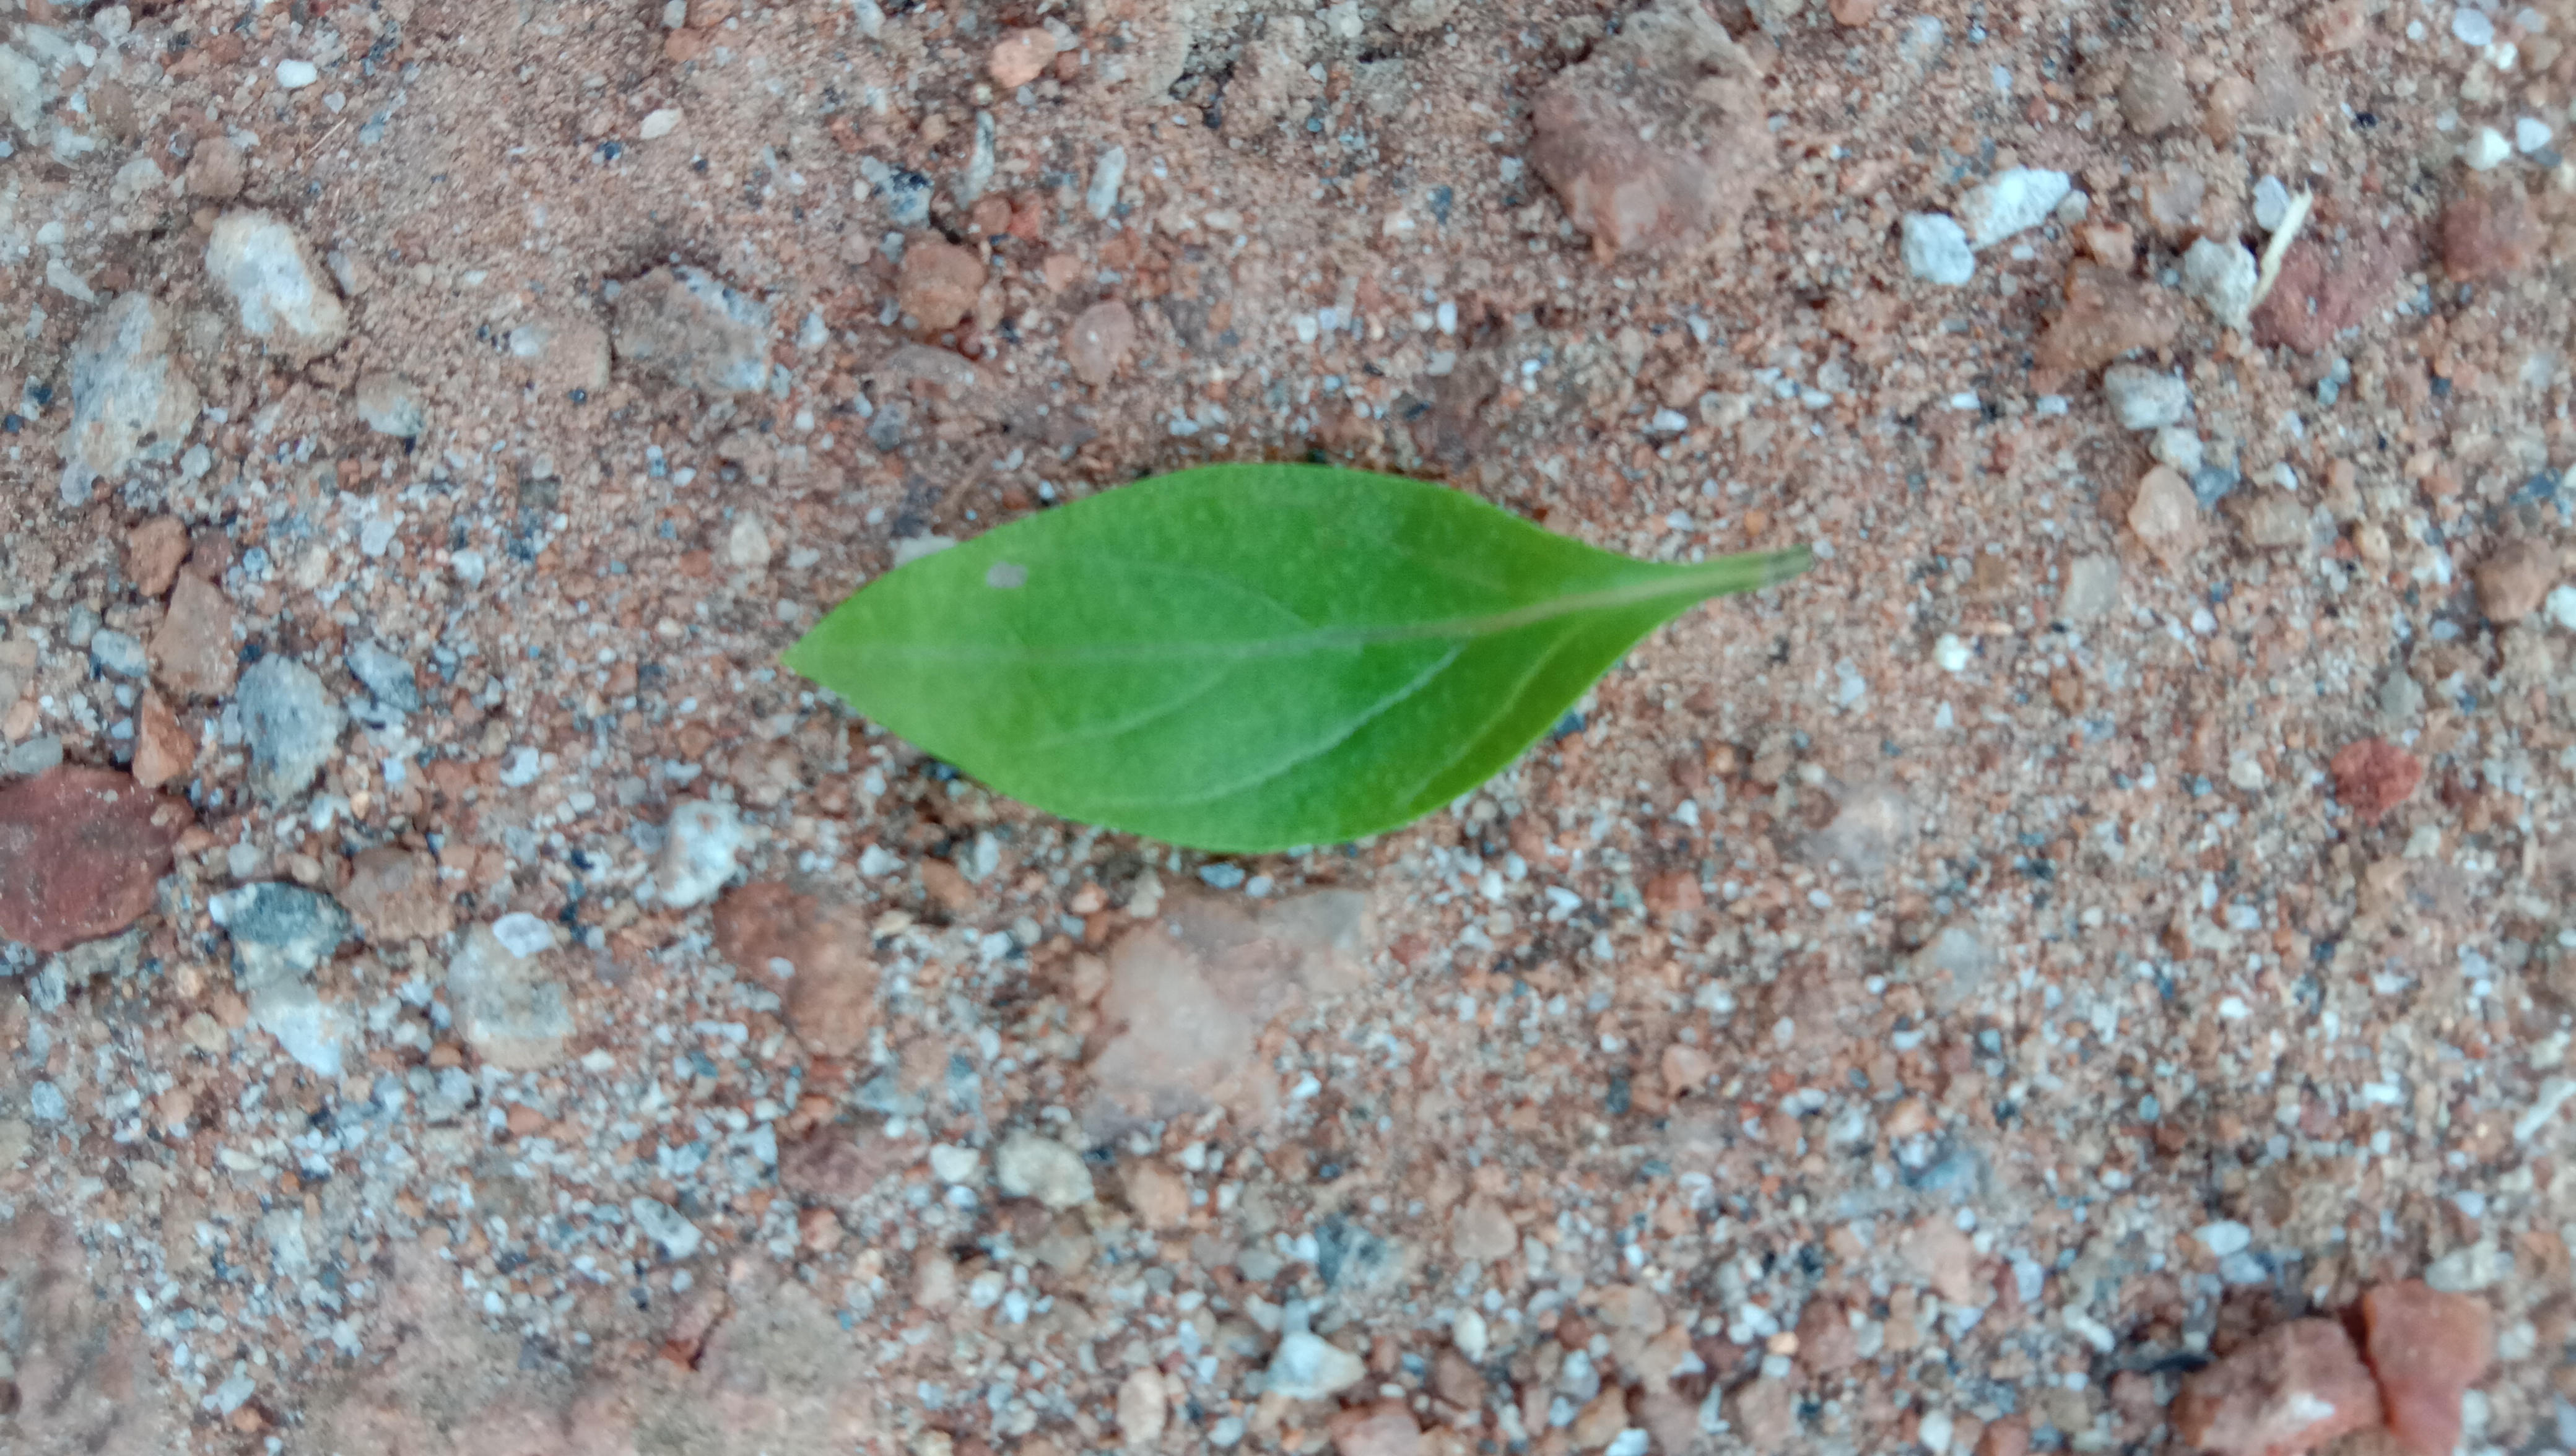
Plant: kamakasturi